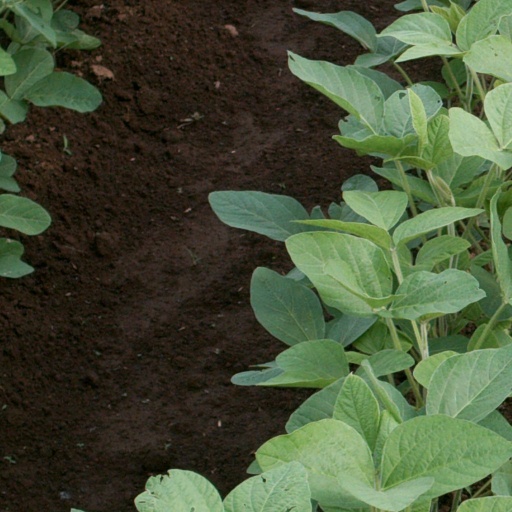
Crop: soybean